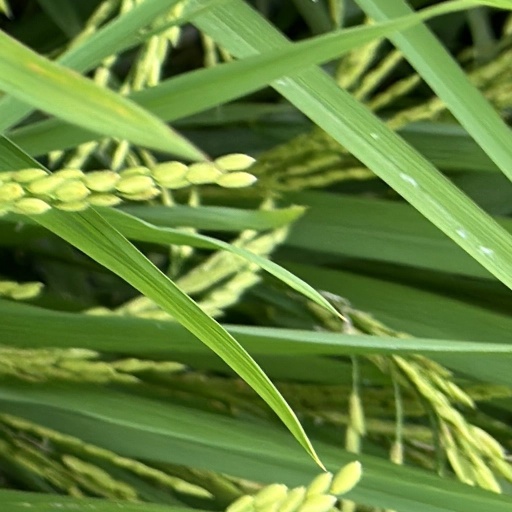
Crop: rice